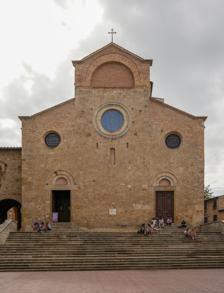
Building: Collegiata di Santa Maria Assunta, San Gimignano
Country: Italy
Year built: 1148
Medieval/Renaissance church with important architecture & art Collegiata di Santa Maria Assunta View of the Collegiata Religion Affiliation Roman Catholic District Archdiocese of Siena-Colle di Val d'Elsa-Montalcino Ecclesiastical or organizational status Minor basilica Year consecrated 1148 Location Location San Gimignano , Tuscany , Italy Geographic coordinates 43°28′04.4″N 11°02′33.8″E / 43.467889°N 11.042722°E / 43.467889; 11.042722 Architecture Type Church Style Romanesque Groundbreaking 10th century, present church early 12th century Completed 1468 The Collegiata di Santa Maria Assunta or Duomo di San Gimignano is a Roman Catholic collegiate church and minor basilica in San Gimignano , in Tuscany in central Italy. It contains important cycles of Renaissance frescoes by artists including Domenico Ghirlandaio , Benozzo Gozzoli , Taddeo di Bartolo , Lippo Memmi and Bartolo di Fredi . It falls within the UNESCO World Heritage Site of the "Historic Centre of San Gimignano", with its frescoes being described by UNESCO as "works of outstanding beauty". History The first church on the site was begun in the 10th century. During the early 12th century the importance of San Gimignano, and its principal church, grew steadily, owing to the town's location on the pilgrimage route to Rome, the Via Francigena . The present church on this site was consecrated on 21 November 1148 and dedicated to St. Geminianus (San Gimignano) in the presence of Pope Eugenius III and 14 prelates. The event is commemorated in a plaque on the facade. The power and authority of the city of San Gimignano continued to grow, until it was able to win autonomy from Volterra. The church owned land and enjoyed numerous privileges that were endorsed by papal bulls and decrees. It was elevated to collegiate status 20 September 1471. During the 13th, 14th and 15th centuries, the church was enriched by the addition of frescos and sculpture. The western end of the building (liturgical east) was altered and extended by Giuliano da Maiano between 1466 and 1468, with the work including vestries, the Chapel of Conception and the Chapel of St Fina . The church was damaged during World War II , and during the subsequent restoration in 1951 the triapsidal eastern end of the earlier church was discovered lying beneath the nave of the present church. The church possesses the relics of St. Geminianus , the beatified Bishop of Modena and patron saint of the town, whose feast day is celebrated on 31 January. On 8 May 1300 Dante Alighieri came to San Gimignano as the Ambassador of the Guelph League in Tuscany. Girolamo Savonarola preached from the pulpit of this church in 1497. Architecture Interior, Collegiate Church The Collegiate Church stands on the west side of Piazza del Duomo, so named although the church has never been the seat of a bishop. The church has an east-facing facade, and chancel to the west, as at St Peter's Basilica . The architecture is 12th and 13th century Romanesque with the exception of the two chapels in the Renaissance style. The facade, which has little ornament, is approached from the square by a wide staircase and has a door into each of the side aisles, but no central portal. The doorways are surmounted by stone lintels with recessed arches above them, unusual in incorporating the stone Gabbro . There is a central ocular window at the end of the nave and a smaller one giving light to each aisle. The facade, which is stone, was raised higher in brick in 1340, when the ribbed vaulting was constructed, and the two smaller ocular windows set in. Matteo di Brunisend is generally credited as the main architect of the medieval period, with his date of activity given as 1239, but in fact his contribution may have been little more than the design of the central ocular window. Beneath this window is a slot which marks the place of a window which lit the chancel of the earlier church, and may be the most visible sign of the church's reorientation in the 12th century rebuilding, although this is not entirely agreed upon by scholars. To the north side of the church, in the corner of the transept and chancel, stands a severely plain campanile of square plan, with a single arched opening in each face. The campanile may be that of the earlier church, as it appears to mark the extent of the original western facade, or it may have been one of the city's many tower houses, pressed into service of the church. To the south side of the church is the Loggia of the Baptistry, a 14th-century arcaded cloister with stout octagonal columns and a groin vault . Internally, the building is in the shape of a Latin Cross , with central nave and an aisle on either side, divided by arcades of seven semi-circular Romanesque arches resting on columns with simplified Corinthianesque capitals. The chancel is a simple rectangle with a single arched window at the terminal end. The roofs throughout are of quadripartite vaults which date from the mid 14th century. Although Gothic by date and decoration, the profiles of the ribs are semi-circular in the Romanesque manner. The clerestory has small windows, inserted when the nave was vaulted, along with lancet windows in the north aisle, the aisle windows were subsequently blocked for the painting of the fresco cycle, making the interior very dark. Decoration Further information: Santa Fina Chapel The Romanesque architectural details of the church's interior are emphasised by the decorative use of colour, with the voussoirs of the nave arcades being of alternately black and white marble , creating stripes, as seen at Orvieto Cathedral . The vault compartments are all painted with lapis lazuli dotted with gold stars, and the vaulting ribs are emphasised with bands of geometric decoration predominantly in red, white and gold. The church is most famous for its largely intact scheme of fresco decoration, the greater part of which dates from the 14th century, and represents the work of painters of the Sienese school, influenced by the Byzantine traditions of Duccio and the Early Renaissance developments of Giotto . The frescoes comprise a Poor Man's Bible of Old Testament cycle, New Testament cycle, and Last Judgement , as well as an Annunciation , a Saint Sebastian , and the stories of a local saint, St Fina , as well as several smaller works. Old Testament cycle The Creation of Adam by Bartolo di Fredi The wall of the left aisle had six decorated bays, of which the paintings of the first bay are in poor condition and those of the sixth have been damaged and in part destroyed by the insertion of the pipe organ.  The remaining paintings, with the exception of a repainted panel in the sixth bay, are the work of Bartolo di Fredi , and, according to an inscription, were completed around 1356. The paintings are in three registers and proceed from left to right chronologically in each register. Upper level The upper register occupies the lunettes beneath the vault and depicts the story of Creation . Creation of the Firmament Creation of Man Adam names the animals Creation of Eve God commands Adam and Eve not to touch the forbidden fruit The Original Sin (lost) Middle level Pharaoh and his soldiers are drowned crossing the Red Sea, from the Old Testament cycle by Bartolo di Fredi The second register has ten remaining scenes, with two at the furthest right having been lost with the insertion of the organ. The Expulsion of Adam and Eve from the Garden of Eden (very incomplete) Cain kills Abel (very incomplete) Noah and his family building the Ark Animals entering the Ark Noah and his family giving thanks after the Great Flood The Drunkenness of Noah The departure of Abraham and Lot from the land of the Chaldeans Abraham and Lot go separate ways. Joseph 's dream Joseph is put into a well by his brothers Story of Joseph in Egypt (lost) Story of Joseph in Egypt (lost) Lower level Two scenes from the story of Job. The Devil bargains with God over Job's faith. The Devil has the men and herds of Job slaughtered. Bartolo di Fredi In the lower register, there are ten scenes. Joseph, has his brothers arrested (very incomplete) Joseph makes his identity known to his family (incomplete) Moses changes the rod into a serpent The army of Pharaoh are drowned in the Red Sea . (this scene occupies two sections) Moses on Mount Sinai The devil is sent to Job by God The men and herds of Job are killed The house of Job falls, killing his sons. Job prays to God Job, plagued by boils, is visited by friends. (incomplete) (Lost scene) New Testament cycle The six decorated bays of the right aisle, with scenes of the New Testament, pose a problem of authorship. Giorgio Vasari states that they are the work of "Barna of Siena" and relates that Barna fell to his death from the scaffolding. The name "Barna" in relation to paintings at the Collegiate Church of San Gimignano appears to have originated in Lorenzo Ghiberti 's Commentaries . In 1927 the archivist Peleo Bacci made the suggestion that Barna had never existed and that the paintings are the work of Lippo Memmi . This hypothesis received no support and little comment for fifty years. In 1976 discussion of Bacci's attribution was revived, with Moran suggesting that there had been a mis-transcription of "Bartolo" as "Barna", with the name "Bartolo" referring to Bartolo di Fredi, painter of the Old Testament cycle. The attribution of the New Testament cycle to Lippo Memmi, perhaps assisted by his brother Federico Memmi and father Memmo di Filippucci , is now generally agreed. Lippo Memmi was influenced by his more famous brother-in-law, Simone Martini . Lippo Memmi also painted a large Maesta in the Town Hall of San Gimignano, in imitation of that done by Simone Martini at the Town Hall of Siena. The New Testament cycle of the right aisle appears to pre-date the Old Testament cycle and is generally accepted to date from c.1335-1345. The scenes within the New Testament cycle are organised into four separate narratives, and do not follow a clear left-to-right pattern as do those of the left aisle. As with the left aisle, they are divided into three registers, the upper being the lunettes between the vaults. Upper level The upper register shows the Birth of Christ. The series reads from right to left, in six bays. The Annunciation The Nativity and adoration of the shepherds The adoration of the Magi The Presentation at the Temple The Massacre of the Innocents The Flight into Egypt Middle level Jesus enters Jerusalem on a donkey Jesus calls Lazarus forth from the tomb The middle register shows scenes of the Life of Christ , beginning at the 4th bay, below the picture of the Presentation at the Temple, and reading left to right, with eight scenes. The scenes have been skilfully juxtaposed so that narrative elements may be compared or contrasted. Within the fourth bay is shown the Presentation of the Temple, Jesus sitting among the Doctors of the Temple of Jerusalem as a twelve-year-old, and Jesus before his crucifixion, enthroned, crowned with thorns and mocked. Jesus among the Doctors of the Temple of Jerusalem The Baptism of Jesus The Calling of Peter The Wedding at Cana of Galilee (damaged in WWII) The Transfiguration The Resurrection of Lazarus Jesus enters Jerusalem The people welcome Jesus to Jerusalem (the final two scenes are a single event spread over two frames) Lower level Judas receives thirty pieces of silver to betray Jesus The Last Supper all from the New Testament cycle by Lippo Memmi The lower register, showing the Passion of Christ , continues beneath the Entry into Jerusalem, and is read from right to left in eight scenes over four bays. The Last Supper Judas agrees to betray Jesus for thirty pieces of silver Jesus prays in the Garden of Gethsemane The Kiss of Judas Jesus at the Praetorium The Scourging of Jesus Jesus crowned with thorns and mocked Jesus carrying the cross to Calvary Bays five and six Bay five, beneath the lunette of the Slaughter of the Innocents, has a single large scene of the Crucifixion . Bay six, beneath the lunette of the Flight into Egypt contained four scenes (destroyed in the 15th century) of post-crucifixion events which are thought to have been: The Deposition The Descent into Limbo The Resurrection Pentecost The Last Judgement This scene is painted in fresco on the inner wall of the facade and the adjoining walls of the nave. The work was completed in 1393 by Taddeo di Bartolo , one of the foremost Sienese painters of the 14th century. The central section shows the figure of Christ as Judge, accompanied by the Virgin Mary and St John, with the Apostles. On the right wall is the image of Paradise, in a ruined state. On the left side Hell is represented, along with various depictions of the gruesome torments to be suffered by those who commit and of the Seven Deadly Sins . Chapel of Santa Fina Main article: Santa Fina Chapel Pope Gregory announces the death of Santa Fina The Funeral of Santa Fina Domenico Ghirlandaio This chapel off the right aisle, which has been described as "one of the jewels of Renaissance architecture, painting and sculpture", is dedicated to a young girl, Serafina, known as "Fina" and regarded locally as a saint. Fina, a child renowned for her piety, was orphaned at an early age, and then suffered a disease which rendered her invalid. She lay each day on a wooden palette, and was nursed by two women. According to her legend, eight days before her death at the age of fifteen, Fina had a vision of Pope Gregory who told her that death was near. On the day of her death, 12 March 1253, the bells of San Gimignano rang spontaneously, and large pale mauve flowers grew around her palette. As her nurse laid out her body, her hand moved, touching the nurse and healing her of paralysis that she had suffered as the result of many hours of supporting Fina's head. On the day of her funeral, a blind choir boy had his sight restored by touching her feet. It is said that mauve flowers bloom in San Gimignano every year on the anniversary of her death. A chapel dedicated to St Fina was built off the right aisle by Giuliano da Maiano , and has architectural details and a finely carved altarpiece by Benedetto da Maiano . The side walls of the chapel were painted in fresco by Domenico Ghirlandaio around 1475, showing, on the walls, Santa Fina's visitation by Pope Gregory and Santa Fina's Funeral , with the various miracles including the two healings and an angel rings the bells in the background. The vault and spandrels were decorated by Sebastiano Mainardi and have figures of Evangelists , Prophets and Doctors of the Church . Chapel of the Conception The chapel was built in 1477 and modified in the 17th century. The side lunettes have frescoes by Niccolo di Lapi representing the Birth of the Virgin and St Philip Neri celebration mass. The vault shows the Coronation of the Virgin painted by Pietro Dandini . The altarpiece is the Virgin of the Immaculate Conception by Ludovico Cardi , late 16th century. Other artworks The Martyrdom of St Sebastian by Benozzo Gozzoli (1465) honours the saint who was invoked in times of plague. St Sebastian On the rear wall of the nave, beneath the Last Judgement is a fresco of the Martyrdom of St Sebastian painted by Benozzo Gozzoli in 1465. The work was commissioned by the people of San Gimignano as the result of a vow that they made to honour the saint, whose intervention was believed to have brought relief from an outbreak of plague in 1464. The painting shows the figure of Christ and the Virgin Mary in Glory, while below, St Sebastian, standing on a Classical plinth and bristling with arrows, suffers martyrdom and is crowned by angels. Benozzo Gozzoli received his training under Lorenzo Ghiberti while working on the Baptistry doors . He fulfilled two other important commissions in San Gimignano. Both were at the Church of Sant' Agostino, a fresco cycle of the life of St Augustine of Hippo executed 1464-65, and another St Sebastian, showing the townsfolk sheltering beneath his cloak. The Annunciation The Annunciation , by Sebastiano Mainardi is located in the Baptistry Loggia beside the church. In the Baptistery Loggia to the south of the church are several small frescoes of saints, and a major work, The Annunciation , previously attributed to Ghirlandaio but now believed to be the work of Sebastiano Mainardi and dated to 1482. In front of The Annunciation stands the font, which was removed from the church and placed in this position in 1632. It is hexagonal, with a sculptured relief on the side, that to the front being the Baptism of Christ , with the two adjoining panels containing kneeling angels. It is the work of the Sienese sculptor Giovanni di Cecco and was commissioned by the Wool-workers Guild in 1379. Works by Jacopo della Quercia and others The Annunciate angel and the Virgin Mary , two figures carved in wood by Jacopo della Quercia stand towards the end of the nave. They were created around 1421 and later decorated with polychrome by Martino di Martolomeo. Pope Gregory predicts the death of St Fina , an early 14th-century fresco in a lunette of the right nave arcade, thought to be the work of Nicolo di Segna di Bonaventura . The main altar of the church has a large marble ciborium and two kneeling angels with candlesticks, the work of Benedetto Maiano, created at the same time as the altarpiece and tabernacle in the Chapel of Santa Fina, 1475. The crucifix of the chancel is by the Florentine sculptor, Giovanni Antonio Noferi, 1754. Noferi also designed the marble pavement of the chancel. Further reading Schiapparelli, Luigi (1913). Le carte del monastero di S.Maria in Firenze (Badia) . Rome: Loescher. Salmi, Mario (1927). Architettura romanica in Toscana . Milan-Rome: Bestetti&Tumminelli. Franz Hofmann Der Freskenzyklus des Neuen Testaments in der Collegiata von San Gimignano München 1996 ISBN 3-89235-065-5 Aldington, Richard (1945). A Wreath for San Gemignano , with illustrations by Netta Aldington and sonnets of Folgóre da San Gimignano titled The Garland of Months and translated by Richard Aldington. New York: Duell, Sloan and Pearce, Inc. See also Portals : Catholicism Italy References